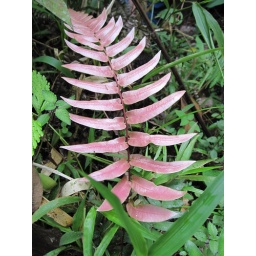
Cool pink fern in the cloud forest in San Miguel de los Bancos, Ecuador